Mario Kart 8

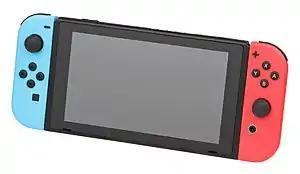
The Nintendo Switch in handheld mode. The center tablet is black, and attached on both sides are Joy-Con controllers. The left Joy-Con is blue, with several buttons. The right Joy-Con is red, with several other buttons.

Nintendo teased "Mario Kart 8 Deluxe" with the announcement of the Nintendo Switch in October 2016, and revealed it at the Nintendo Switch presentation on January 12, 2017. The trailer showcased mechanics such as smart steering and crossover elements from the "Splatoon" series. Additional crossovers with "" were added in an update after launch. "Deluxe" was released on April 28, 2017, following the Switch's March 3 launch. Nintendo also announced a steering wheel accessory for the Switch Joy-Con controller to allow for motion-controlled steering. An overview trailer revealed details about the battle mode including several battle mode-exclusive courses, and the return of the Shine Thief mode from "". After the release of the trailer, several internet memes circulated surrounding Donkey Kong appearing to perform a celebratory dab. "Mario Kart 8 Deluxe" revamps the battle mode, adds a second item slot, among other minor gameplay improvements.